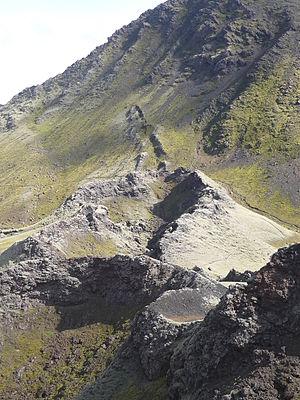
Le Laki parcouru par la faille des Lakagígar, Islande
Le Laki est un volcan d'Islande situé dans le sud du pays, entre le Vatnajökull au nord-est et le Mýrdalsjökull au sud-ouest, dans une région reculée des Hautes Terres. Composé de hyaloclastite, il culmine à 812 mètres d'altitude. Son ascension se fait via un sentier de randonnée et permet de profiter depuis son sommet d'un panorama à 360° sur des régions désolées et volcaniques.